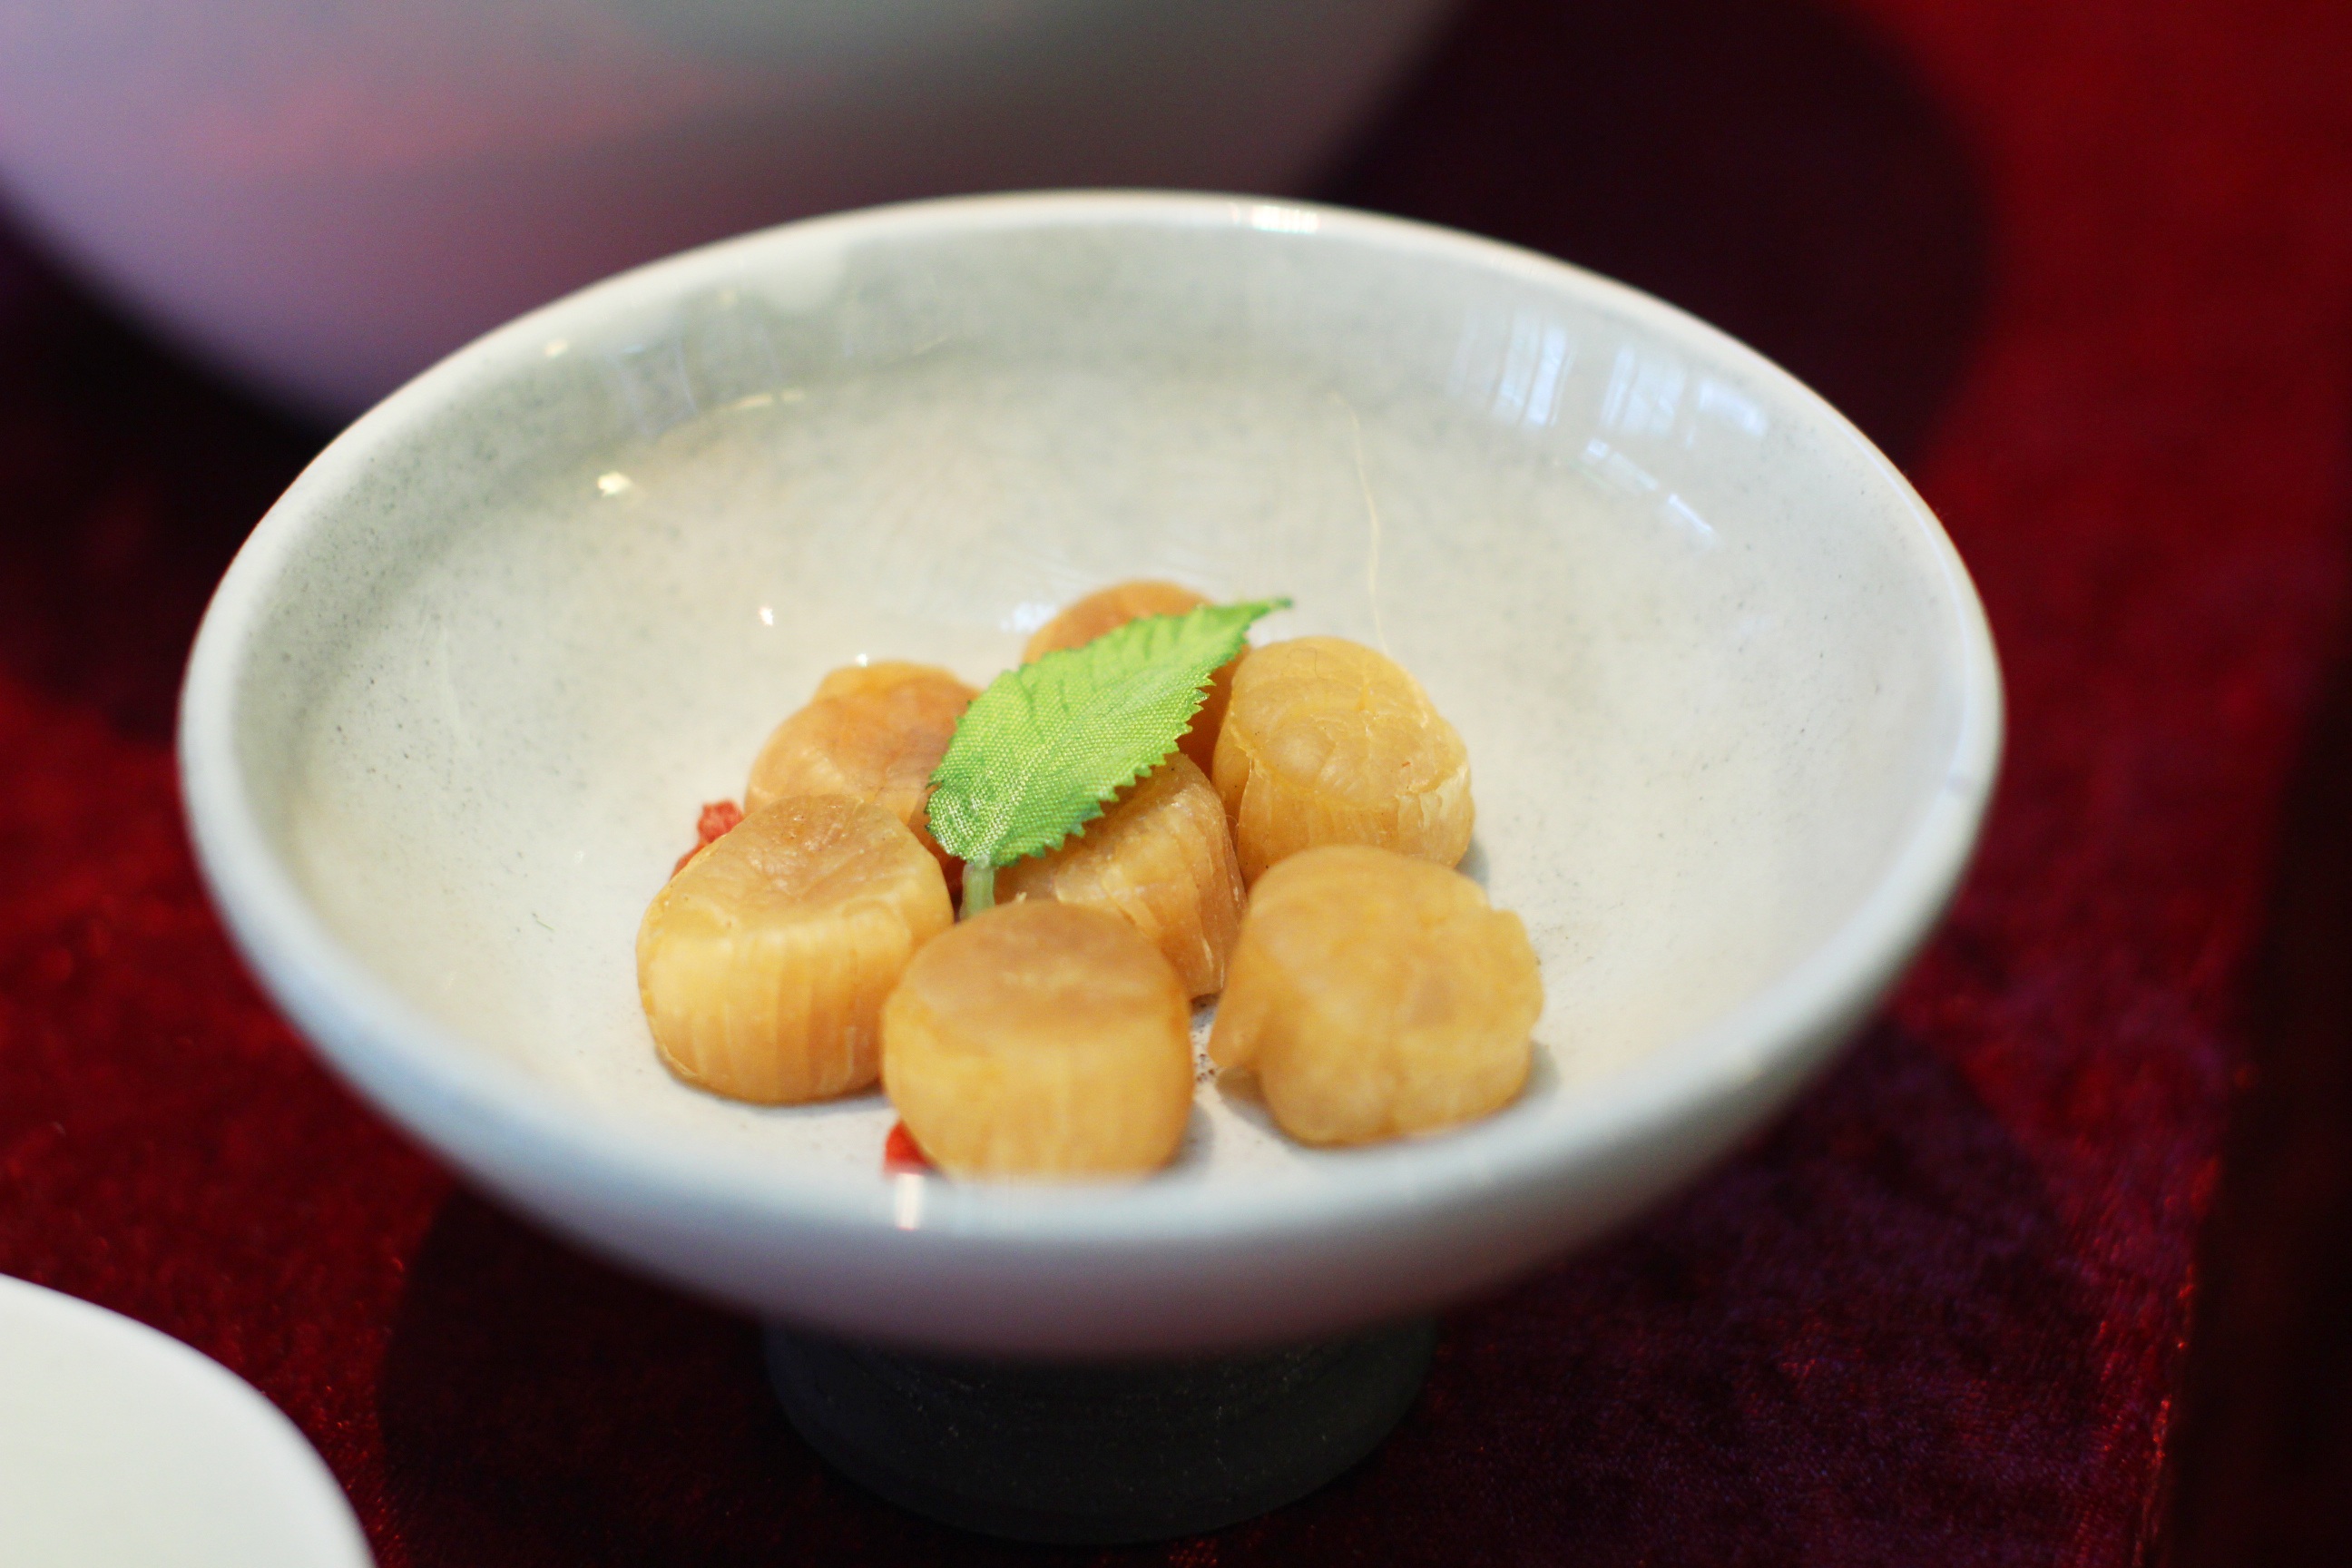
fruit, leaf, bowl, dish, meal, food, produce, seafood, breakfast, dessert, cuisine, asian food, scallops, vegetarian food, flowering plant, over the years, chun jie